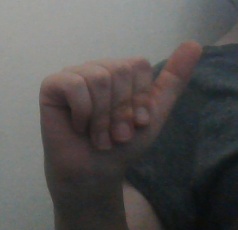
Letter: dhad